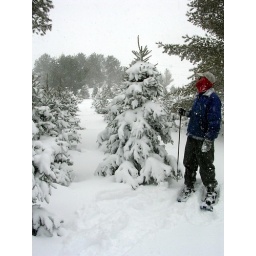
dad in the Christmas tree field